William P. Carleton

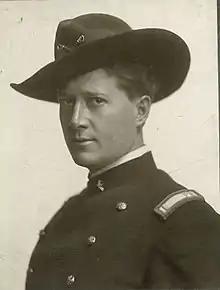
Carleton in 1906

William P. Carleton (October 3, 1872 – April 6, 1947) was a silent film actor who appeared in 40 films between 1919 and 1944. He is sometimes billed as William Carleton Jr.. Carleton was born in London and was briefly married to actress Toby Claude; they divorced in 1903. He was a distant cousin of Sir Guy Standing and other Standing acting family members.